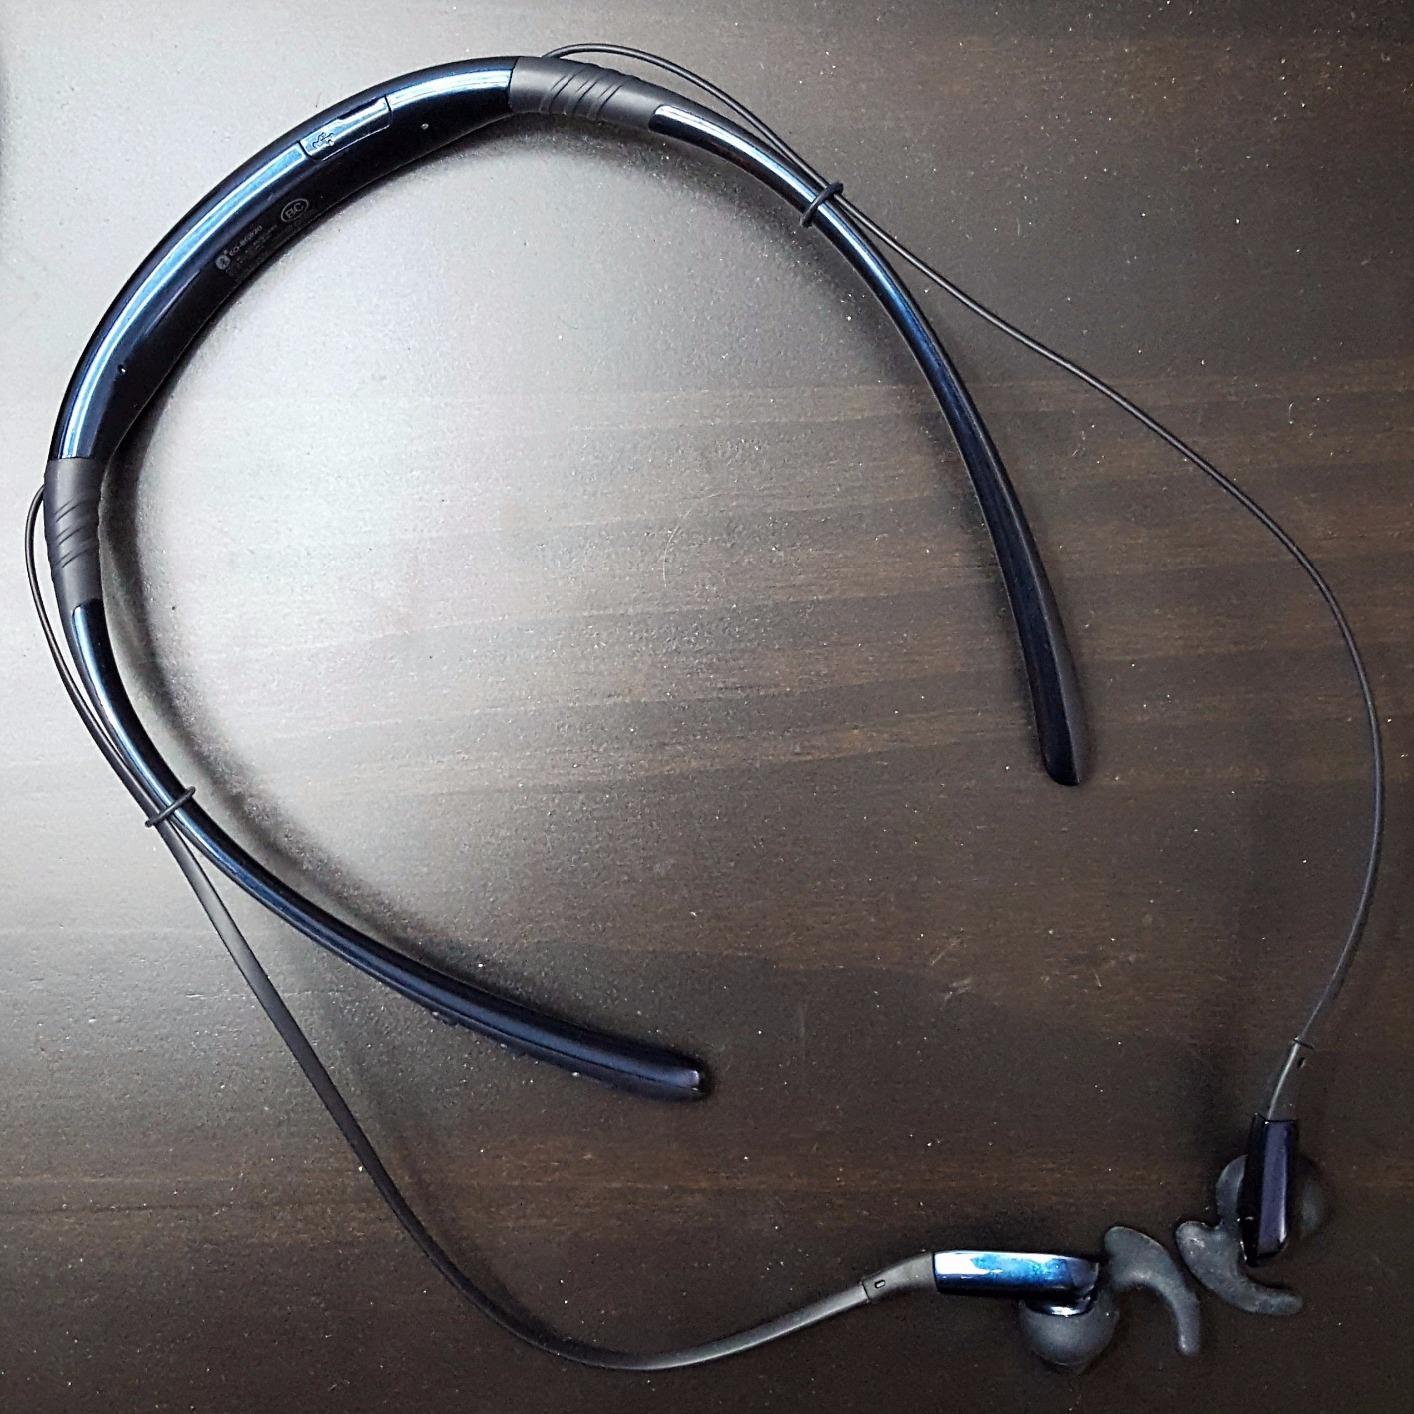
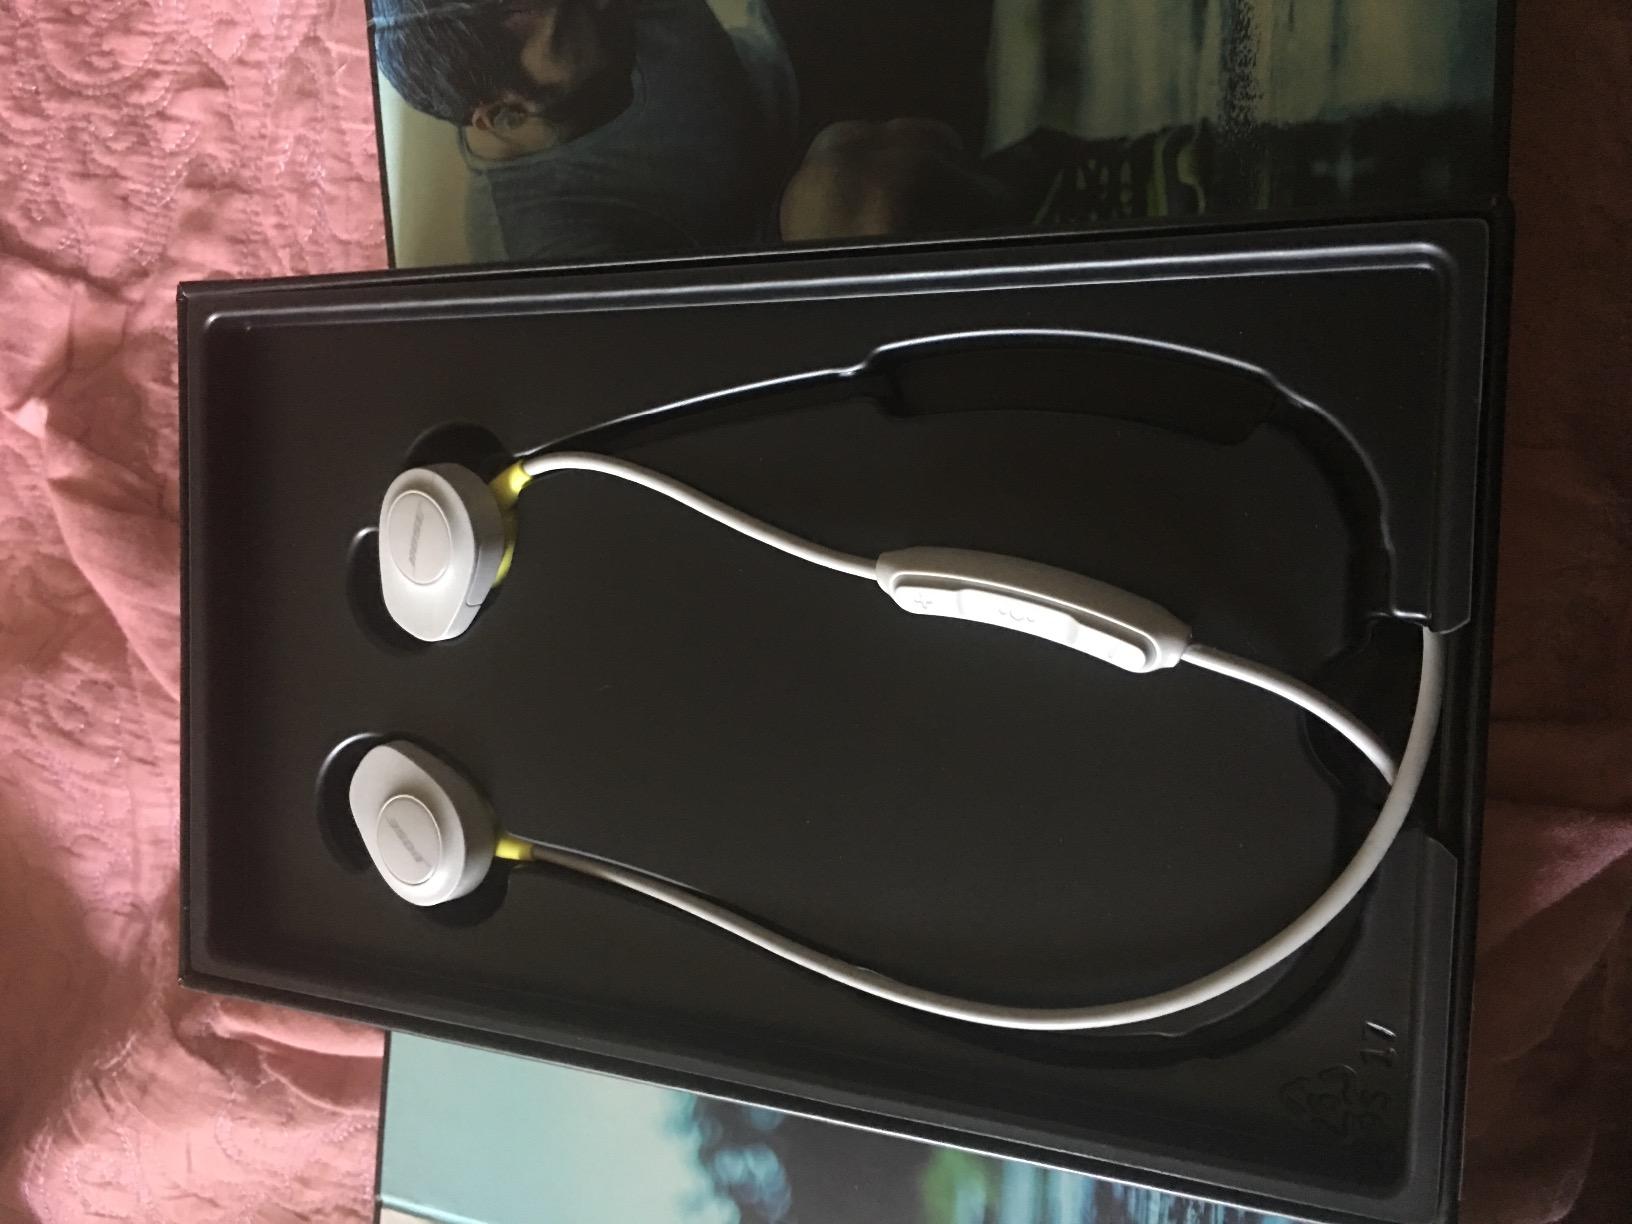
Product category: headphones
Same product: no